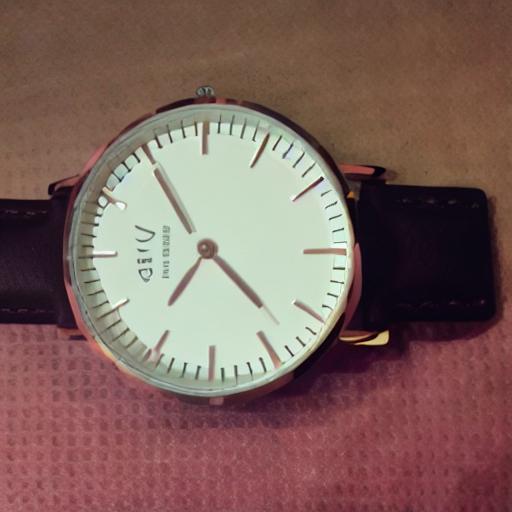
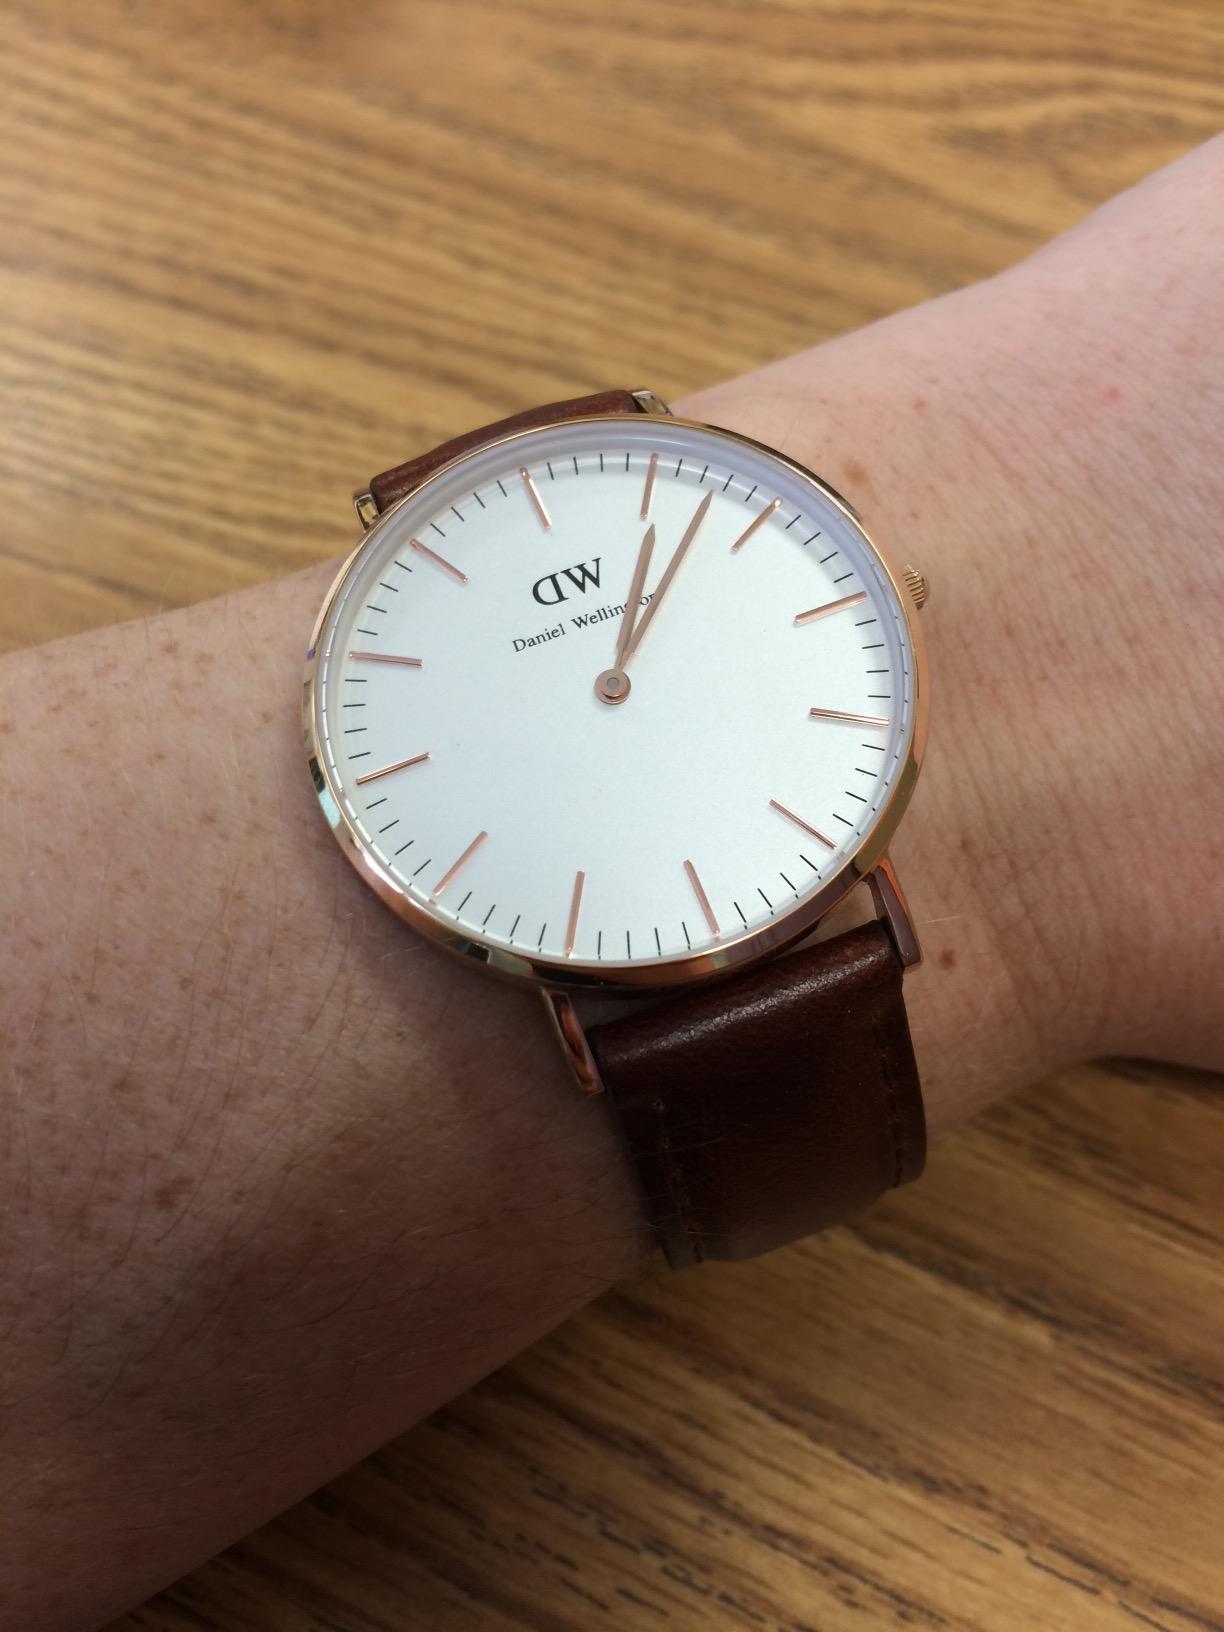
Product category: accessories_watch
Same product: no